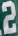
Number: 2